Mississippi

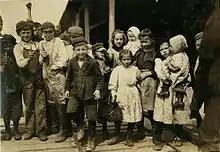
Child workers, Pass Christian, 1911, by Lewis Hine

In 1900, blacks made up more than half of the state's population. By 1910, a majority of black farmers in the Delta had lost their land and became sharecroppers. By 1920, the third generation after freedom, most African Americans in Mississippi were landless laborers again facing poverty. Starting about 1913, tens of thousands of black Americans left Mississippi for the North in the Great Migration to industrial cities such as St. Louis, Chicago, Detroit, Cleveland, Philadelphia and New York. They sought jobs, better education for their children, the right to vote, relative freedom from discrimination, and better living. In the migration of 1910–1940, they left a society that had been steadily closing off opportunity. Most migrants from Mississippi took trains directly north to Chicago and often settled near former neighbors.